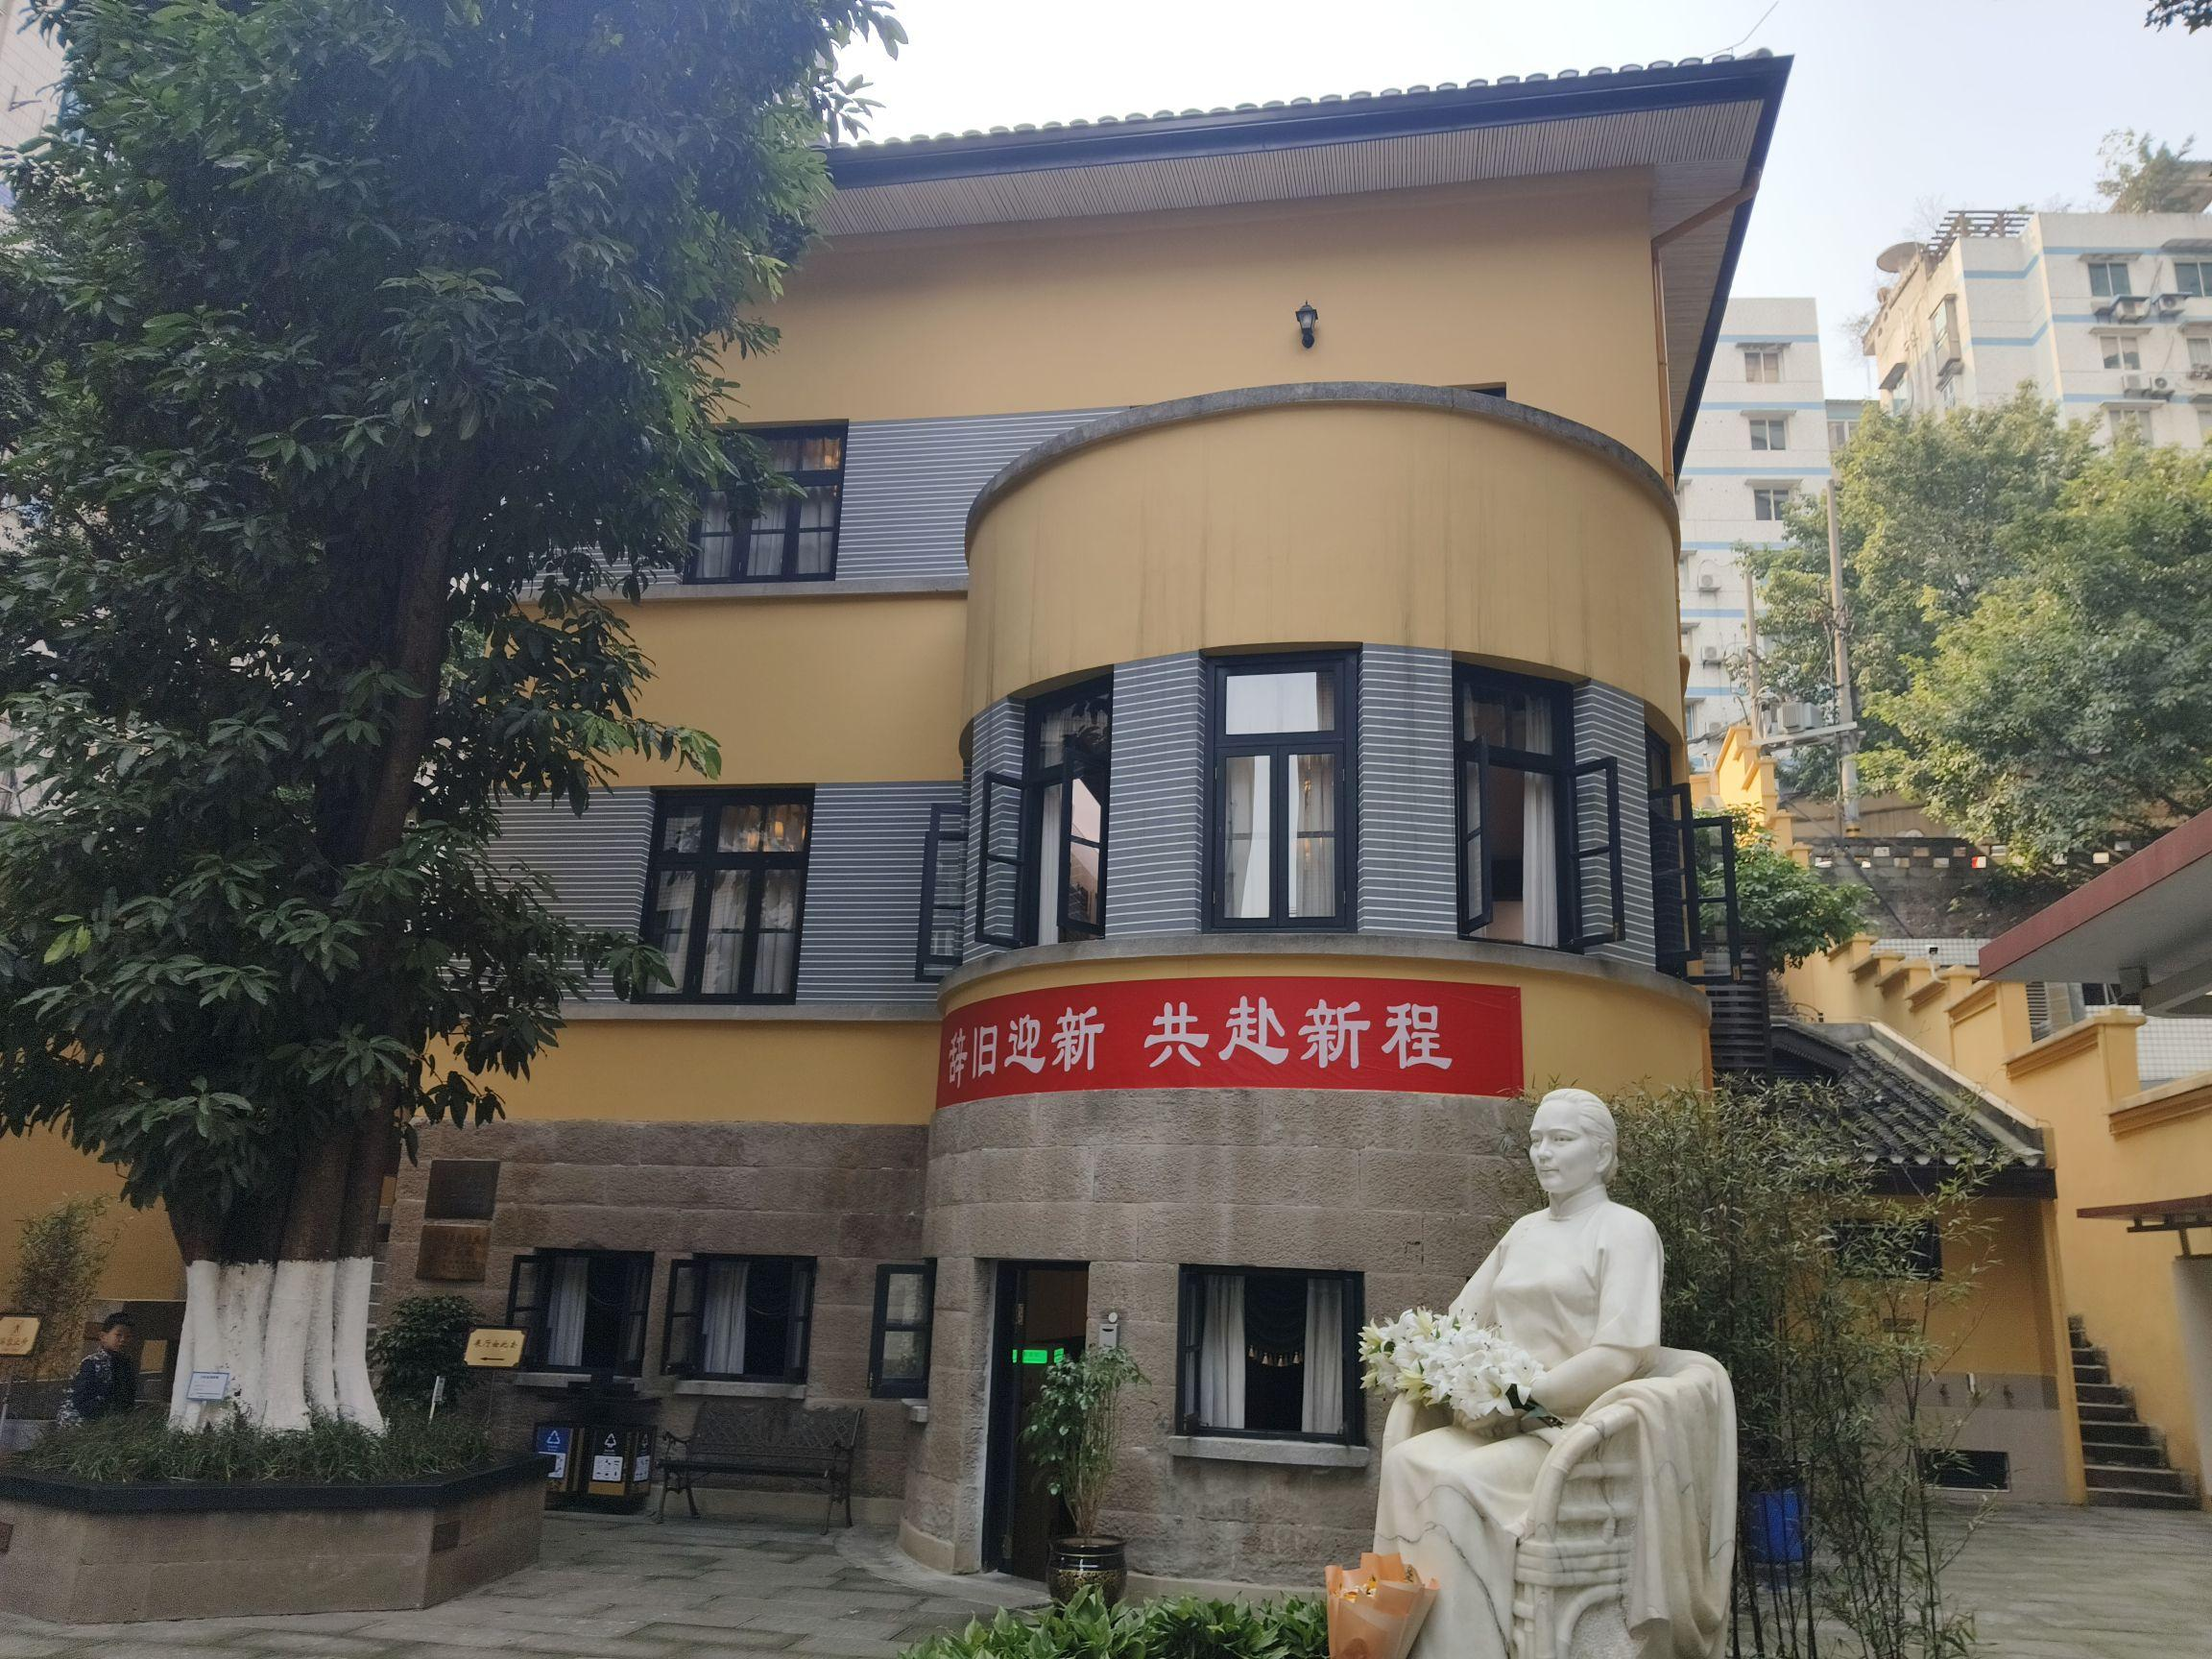
地标名称：重庆宋庆龄旧居陈列馆
所在城市：重庆市·渝中区